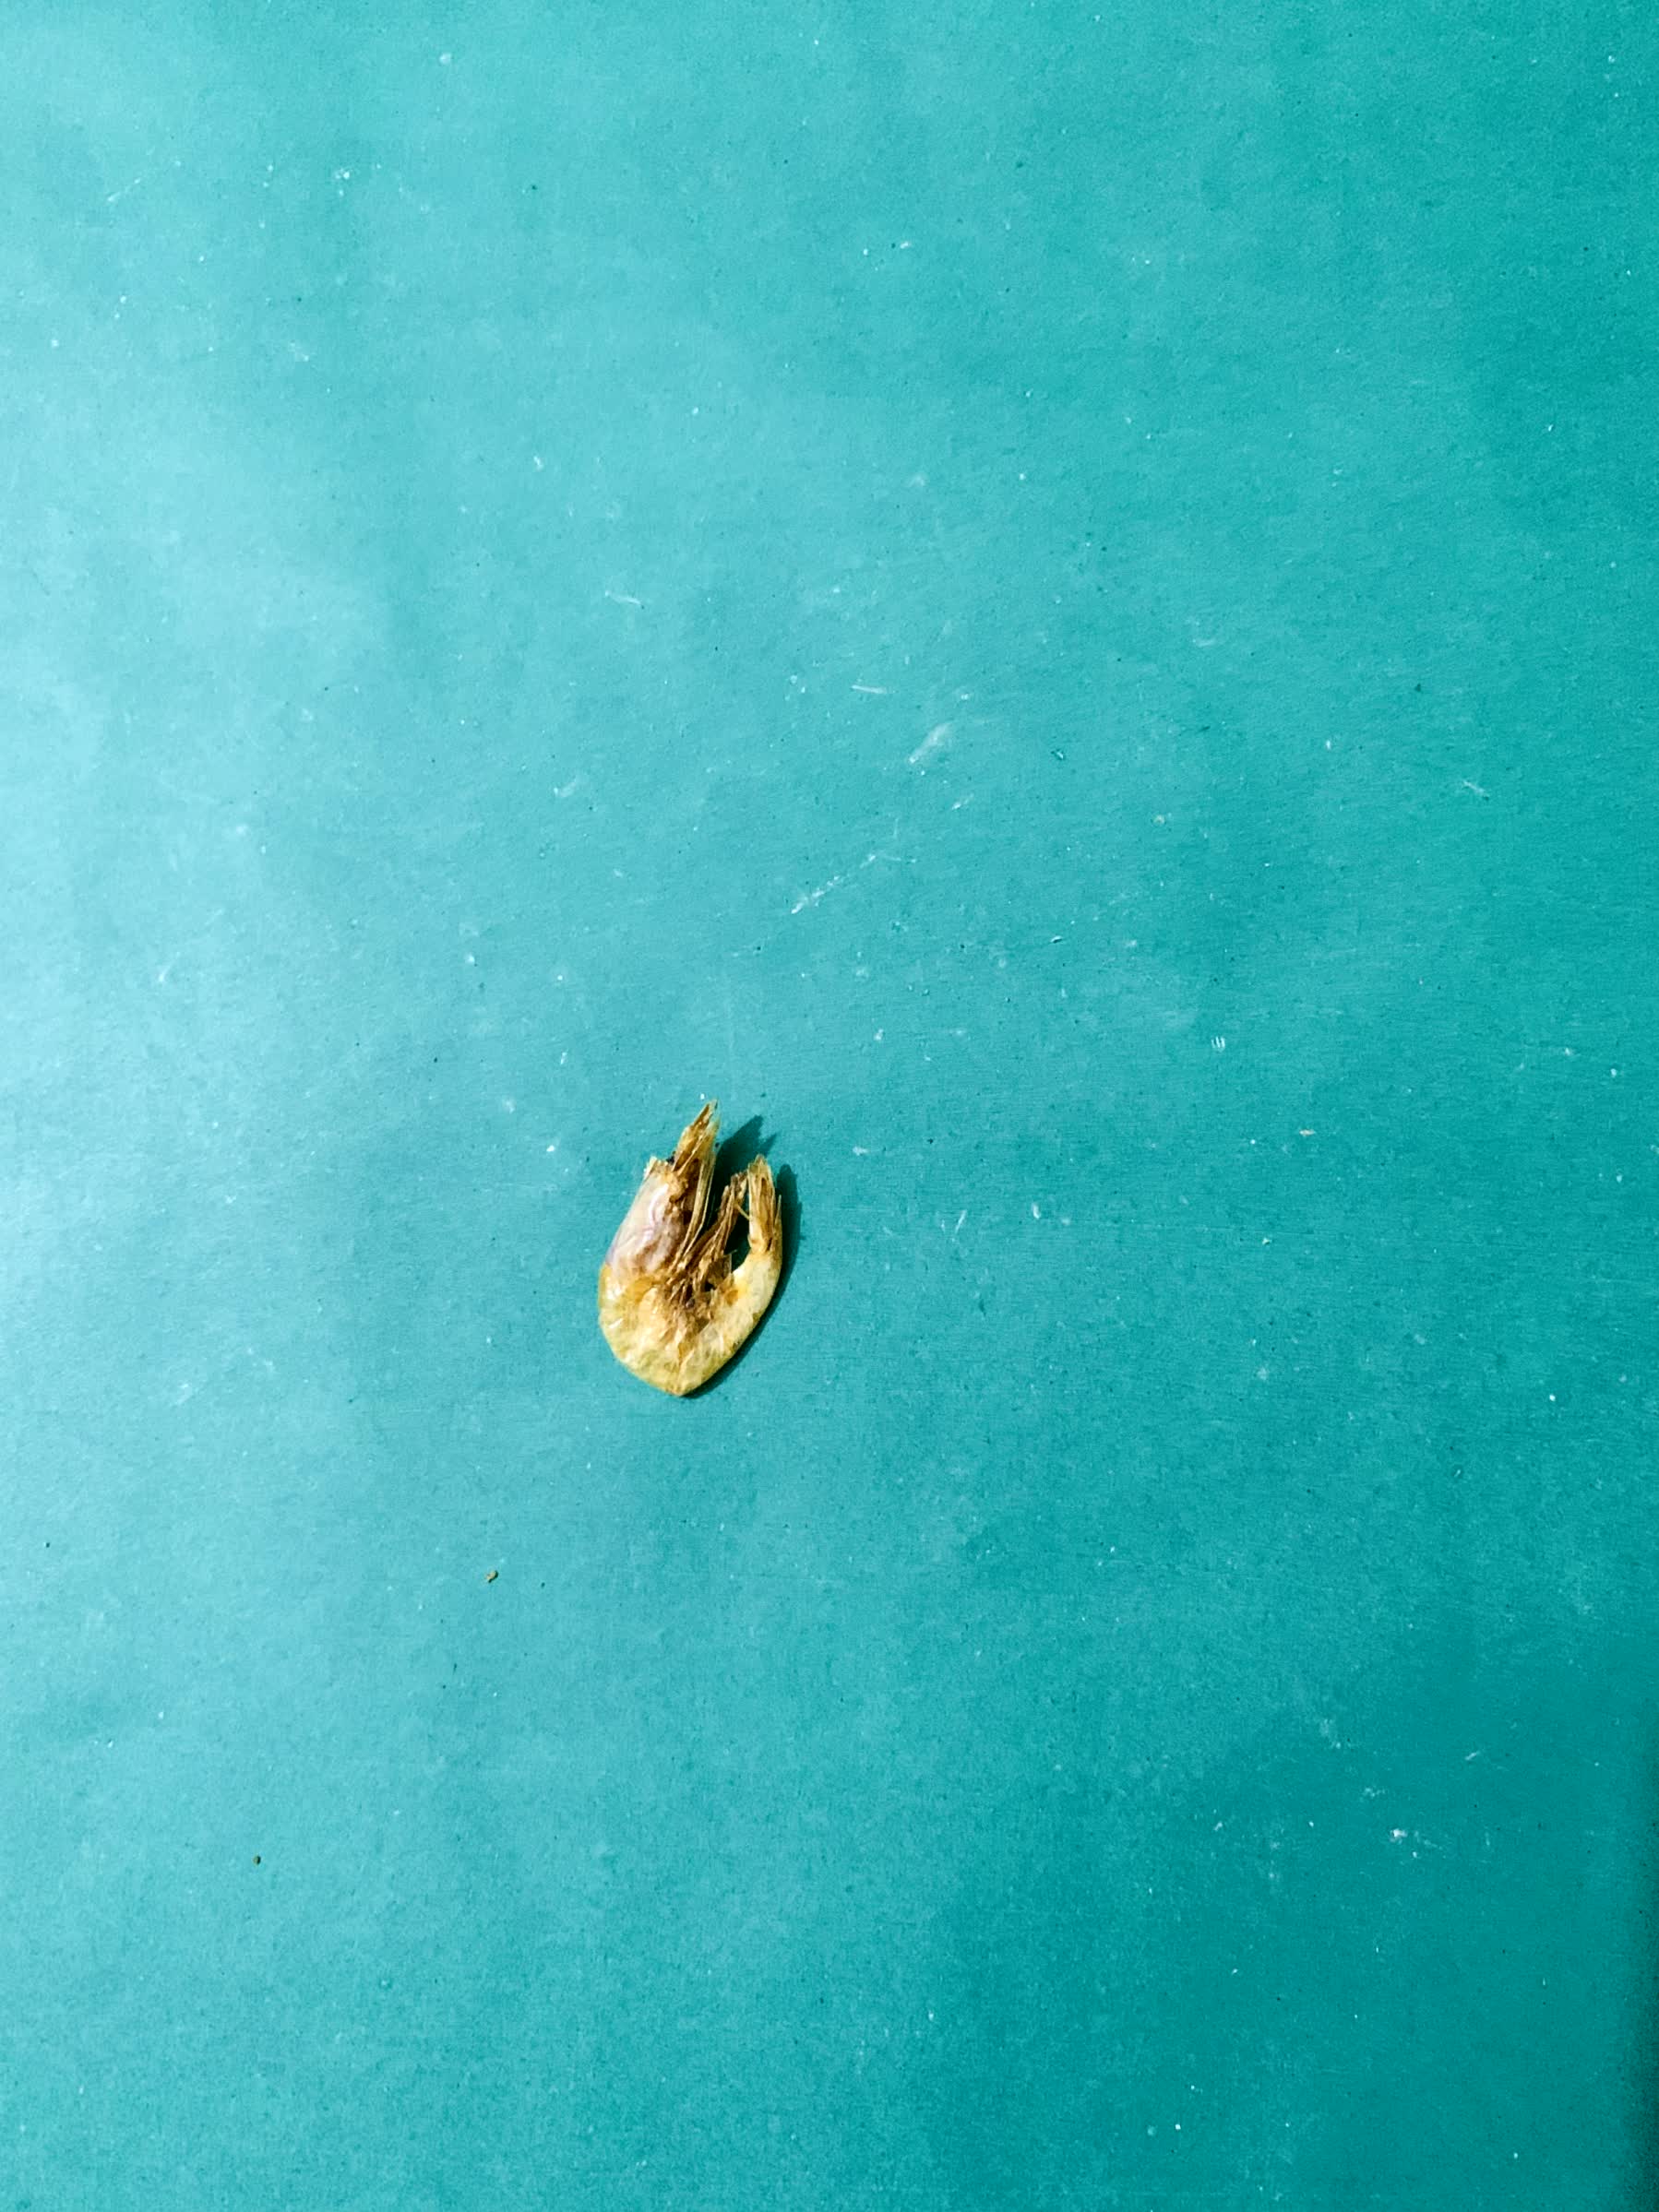
Species: chingri